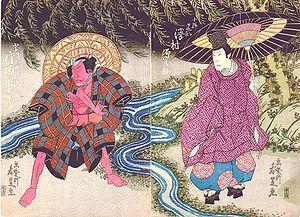
Kataoka Ichizō est un nom de scène du théâtre kabuki originaire des théâtres d'Osaka mais dont les acteurs sont de nos jours basés à Tokyo. Le nom s'est transmis depuis le début du XIXᵉ siècle jusqu'à nos jours en six générations. Le blason familial jōmon employé pour représenter la lignée est le ichō no maru, dessin inversé d'une feuille de ginko.
Gatōken Shunshi est un peintre et dessinateur d'estampes ukiyo-e à Osaka actif entre 1820 et 1828. Il est l'élève de Shunkōsai Hokushū et le maître de Gakōken Shunshi. Gatōken Shunshi est surtout connu pour ses portraits d'acteurs de théâtre kabuki, en particulier la vedette Onoe Tamizō II.